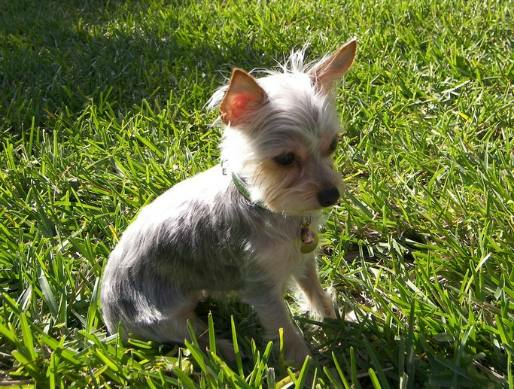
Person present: No